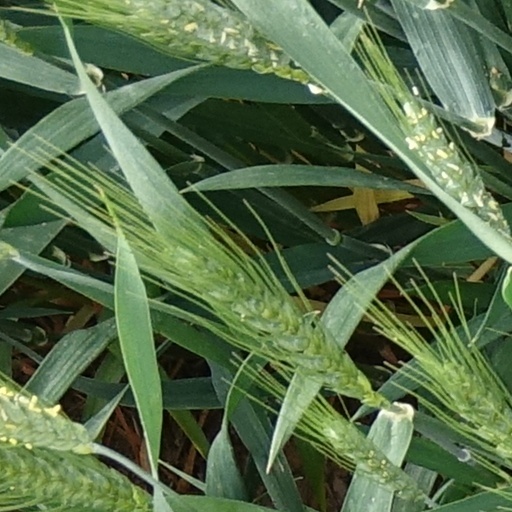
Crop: wheat